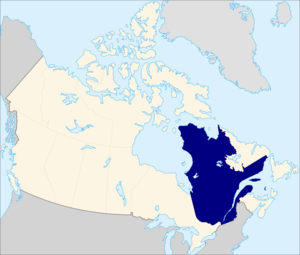
Localisation du Québec en Amérique du Nord.
Acerum est, depuis 2017, l'appellation utilisée pour qualifier l’eau-de-vie d’érable fabriquée au Québec, Canada, et respectant le cahier des charges de l’Union des producteurs de spiritueux d’érable.